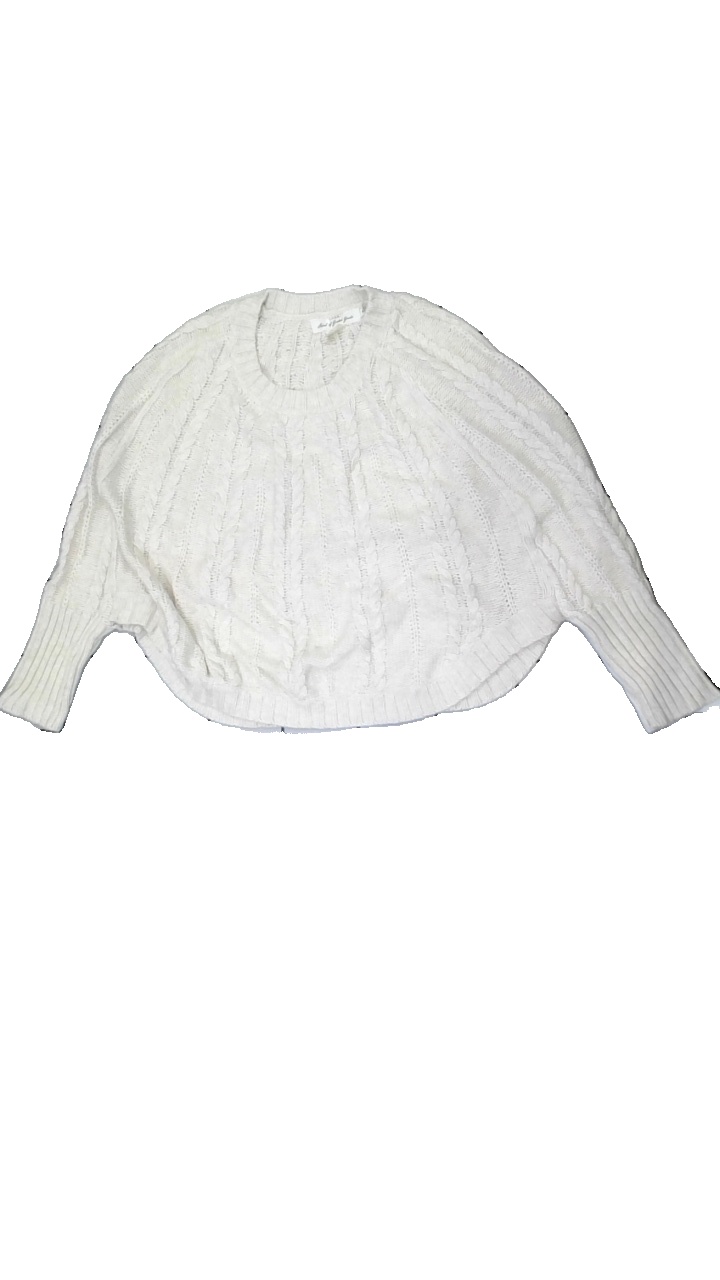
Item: Sweater (Children)
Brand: H&m
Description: Knitted sweater
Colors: White
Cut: Regular
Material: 50% Nylon 50% Viscose
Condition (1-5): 5
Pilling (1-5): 5
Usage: Reuse
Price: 50-100